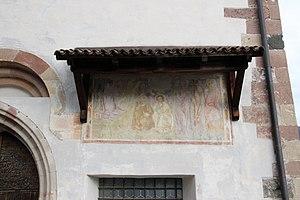
Scena est une commune italienne d'environ 2 900 habitants située près de Méran, dans la province autonome de Bolzano dans la région du Trentin-Haut-Adige dans le nord-est de l'Italie.